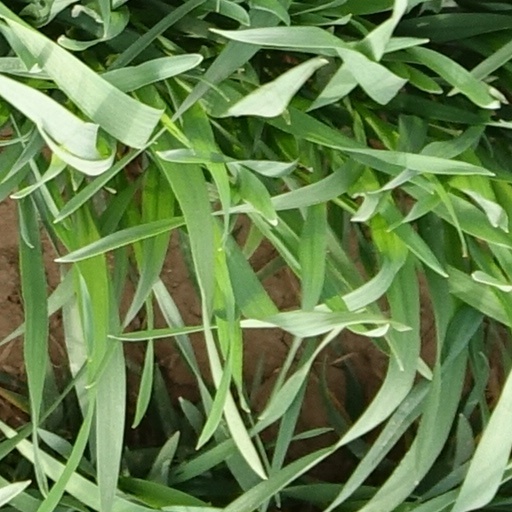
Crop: wheat